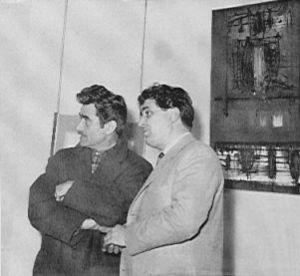
Alberto Burri est un artiste plasticien italien, peintre et sculpteur né à Città di Castello le 12 mars 1915 et mort à Nice le 13 février 1995. Il est associé au courant matiériste du mouvement de l'Art informel européen et qualifiait son style de polymatérialiste. Il entretint également des liens avec le spatialisme de Lucio Fontana et aura, avec Antoni Tàpies, une influence sur le renouveau de l'art de l'assemblage d'après-guerre en Amérique comme en Europe.